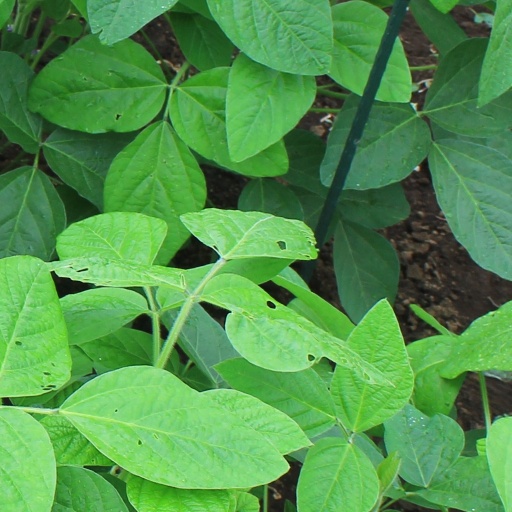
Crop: soybean